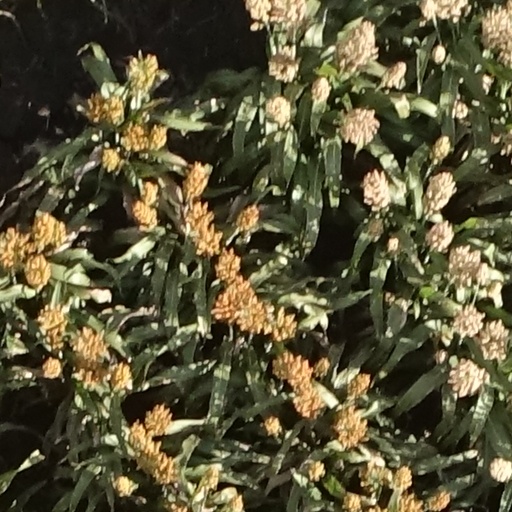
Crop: sorghum